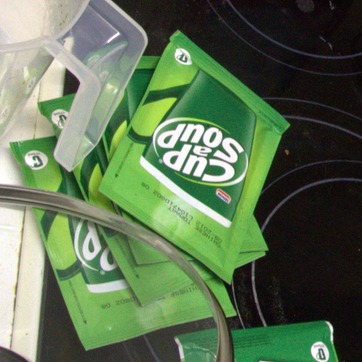
Material: paper